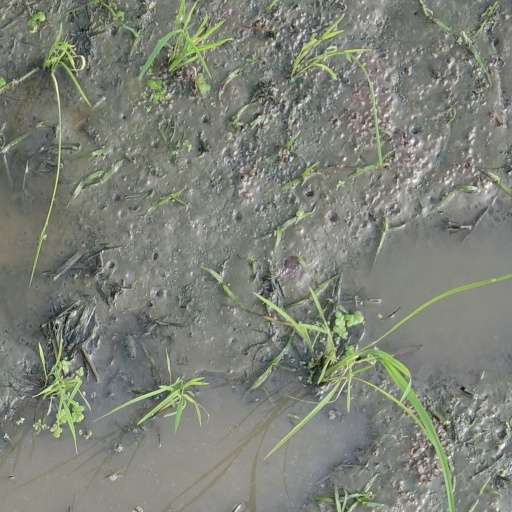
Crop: rice